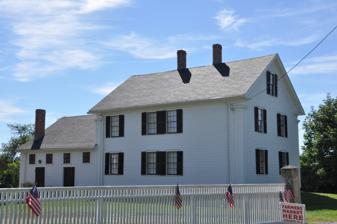
Building: Southwick–Daniels Farm
Country: United States of America
Year built: 1793
United States historic place Southwick–Daniels Farm U.S. National Register of Historic Places U.S. Historic district Show map of Massachusetts Show map of the United States Location 286 Mendon Street, Blackstone, Massachusetts Coordinates 42°3′26″N 71°32′54″W / 42.05722°N 71.54833°W / 42.05722; -71.54833 Area 112 acres (45 ha) Built 1793 Architectural style Greek Revival NRHP reference No. 95001030 Added to NRHP August 22, 1995 The Southwick–Daniels Farm is a historic farm in Blackstone, Massachusetts .  The farmstead was established c. 1750, when the oldest portion of the main farmhouse was built, and has been in the same family since 1797.  This house portion is now the ell of the main house, which was built c. 1830.  There are three other buildings that date to the 19th century: the barn (c. 1850), the henhouse (c. 1830), and the cider mill (c. 1870).   Other important aspects of the farm's landscape are its stone walls, well houses and a corn crib. The farm was listed on the National Register of Historic Places in 1995. It is now a living history museum operated by the Daniels Farmstead Foundation. See also National Register of Historic Places listings in Worcester County, Massachusetts References